Environmental defender

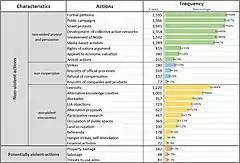
Environmental defenders use a wide range of tactics

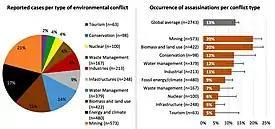
Most environmental conflicts are in the mining, energy, and waste disposal sectors.

The Environmental Justice Atlas documents over 3500 ecological distribution conflicts globally. Studies drawing upon this database and other information sources have revealed a number of patterns that researchers are hoping will better enable understanding of global environmental justice trends and protection of environmental defenders. Salient patterns include: